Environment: real
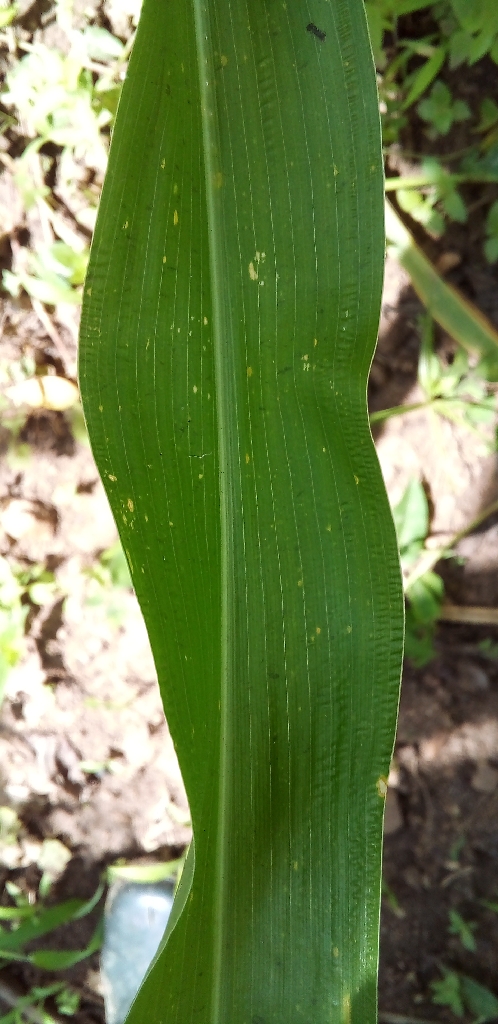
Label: healthy